Walter Gargano

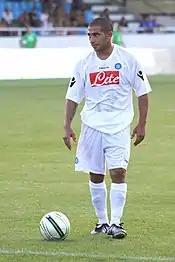
Gargano in a friendly match, wearing Napoli's away shirt.

Gargano started playing football aged three and joined the now defunct youth club Centella in Paysandú. In the youth club, he was in the midfield position. While in the youth, Gargano played against his future club Danubio, where he was soon discovered by the club and joined them.